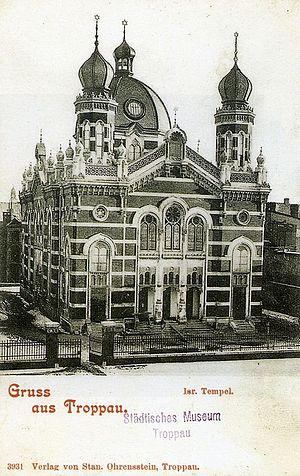
La synagogue de Troppau, ou synagogue d'Opava, inaugurée en 1896, a été détruite en 1938 lors de la nuit de Cristal comme la plupart des autres lieux de culte juif en Allemagne et dans les territoires alors annexés par le Troisième Reich.
Voici la liste des synagogues, en Tchéquie.